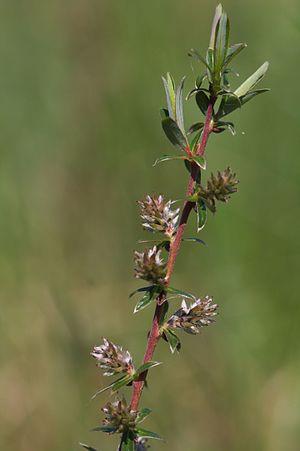
Salix rosmarinifolia, le saule à feuilles de romarin, est un arbuste de la famille des Salicaceae.